UEFA Euro 1996 qualifying

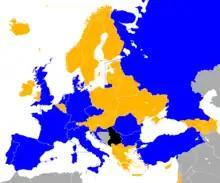

The draw was made on 22 January 1994 in Manchester. Denmark were seeded first as title holders, while the remaining 46 teams were divided into six pots. Yugoslavia did not enter qualifying as they were suspended due to United Nations Security Council Resolution 757.